Arc flash

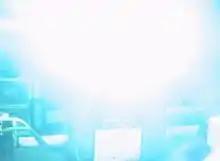
A controlled arc-flash, produced in a flashtube. Even though the energy level used is fairly low (85 joules), the low-impedance, low-inductance circuit produces a flash of 24,000,000 watts. With an arc temperature of , the radiation output is centered at 170 nanometers, in the far UV. The intense burst of radiation easily penetrates the shade #10 welding filter which shields the camera.

An arc flash is the light and heat produced from an electric arc supplied with sufficient electrical energy to cause substantial damage, harm, fire, or injury. Electrical arcs experience negative incremental resistance, which causes the electrical resistance to decrease as the arc temperature increases. Therefore, as the arc develops and gets hotter the resistance drops, drawing more and more current (runaway) until some part of the system melts, trips, or evaporates, providing enough distance to break the circuit and extinguish the arc. Electrical arcs, when well controlled and fed by limited energy, produce very bright light, and are used in arc lamps (enclosed, or with open electrodes), for welding, plasma cutting, and other industrial applications. Welding arcs can easily turn steel into a liquid with an average of only 24 DC volts. When an uncontrolled arc forms at high voltages, and especially where large supply-wires or high-current conductors are used, arc flashes can produce deafening noises, supersonic concussive-forces, super-heated shrapnel, temperatures far greater than the Sun's surface, and intense, high-energy radiation capable of vaporizing nearby materials.